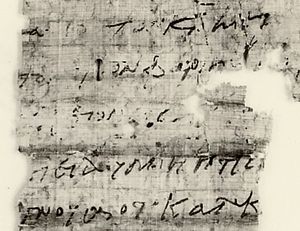
Papyrus 3
Papyrus 3 (GA) Luc 7:36,37
Papyrus 3 Gregory-Aland mærket med ³ er et tidlig skrift fra Det Nye Testamente på Græsk. Det er et papyrus fragment med et indhold fra Lukasevangeliet. Manuskriptet er via dets Palæografi er blevet anslået til at stamme fra slutningen af 6. århundrede eller starten af det 7. århundrede.